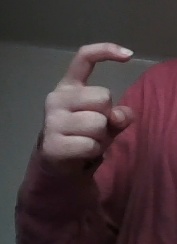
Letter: ra